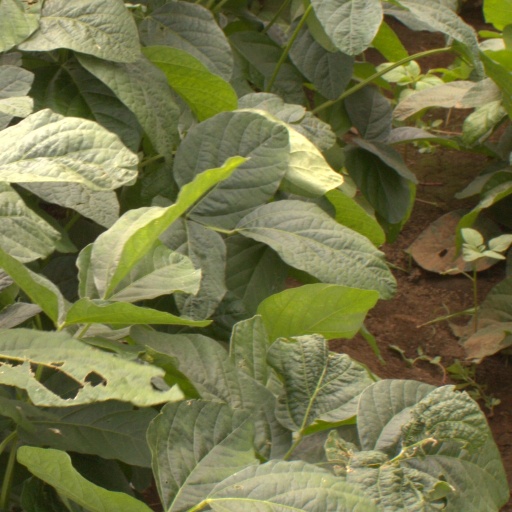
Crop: soybean